List of Atlantic Forest conservation units

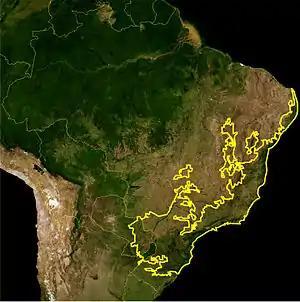
Location map of the Atlantic Forest biome.

There are 131 federal, 443 state, 14 municipal and 124 private conservation units in the Atlantic Forest area, spread over sixteen states in Brazil, with the exception of Goiás. Protected areas cover less than 2% of the biome and integral protection areas protect only 24% of the remnants. Many units consist of very small, isolated fragments and half of the threatened vertebrate species are not found in any protected area. Other related problems are the lack of infrastructure to maintain the conservation units and a series of impasses with indigenous leaders, as seen in the Ilha do Cardoso State Park, Superagüi National Park and Monte Pascoal National Park.